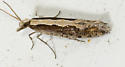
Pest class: diamondback_moth